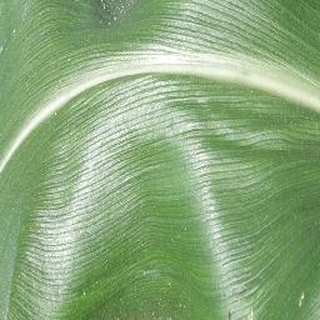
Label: healthy_corn